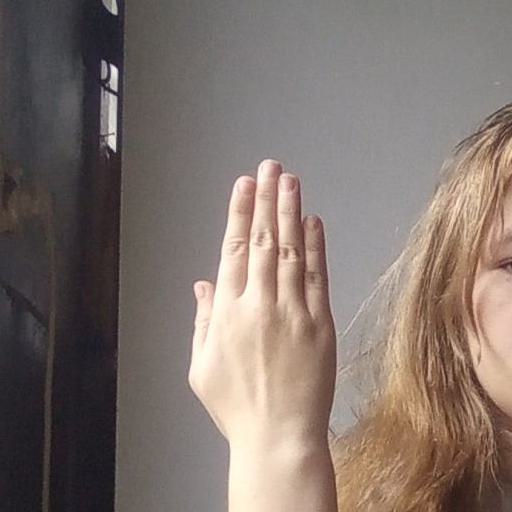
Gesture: stop_inverted